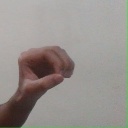
अक्षर: औ